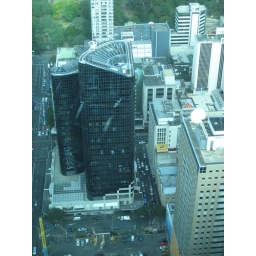
The little yellow roof in the middle was our hostel